Salim Keddar

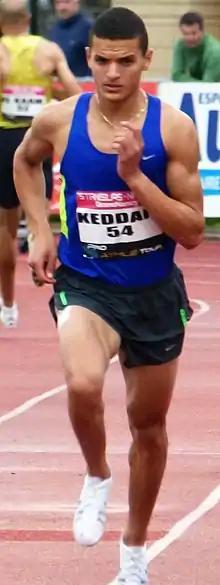

Salim Keddar (born 23 November 1993) is an Algerian middle-distance runner competing primarily in the 1500 metres. He represented his country at the 2015 World Championships in Beijing without advancing from the first round. In addition, he won the bronze medal at the 2015 African Games.